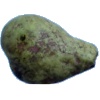
Label: Pear Stone 1